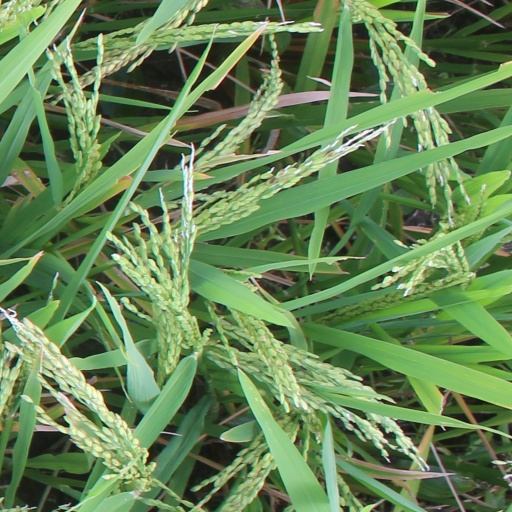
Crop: rice